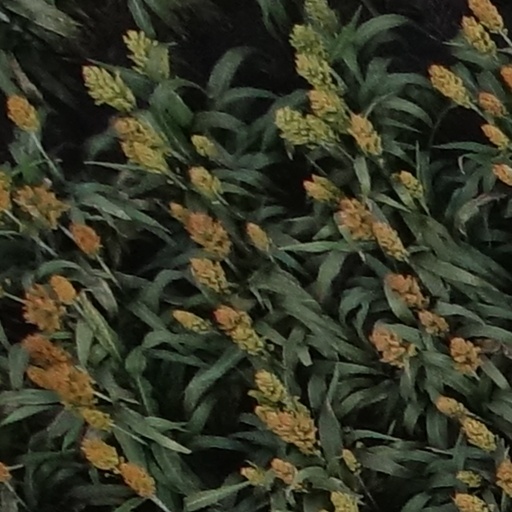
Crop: sorghum